Champagne Waltz

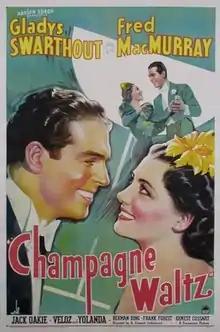

Champagne Waltz is a 1937 American comedy film directed by A. Edward Sutherland and starring Gladys Swarthout, Fred MacMurray and Jack Oakie. The theme of the film was inspired by the eponymous hit song, written in 1934, by the compositional pair Con Conrad and Ben Oakland. It is one of five movies produced by Paramount in the 1930s featuring Swarthout, a very popular Metropolitan Opera mezzo-soprano. The studio was attempting to build on the popularity of Grace Moore, another opera singer, who had also expanded her talents into movies. The film's sets were designed by the art director Ernst Fegté working with Hans Dreier. The costume designer was Travis Banton.